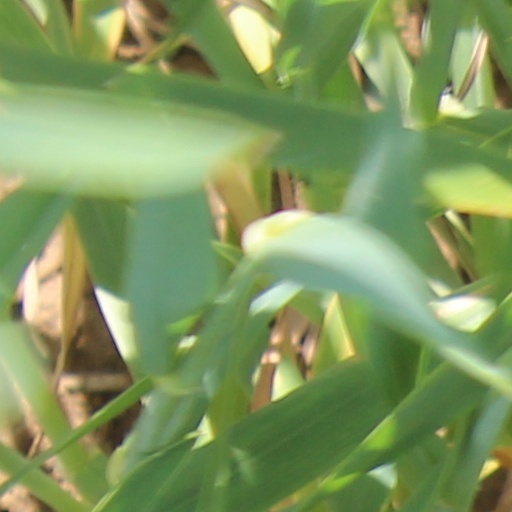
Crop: wheat